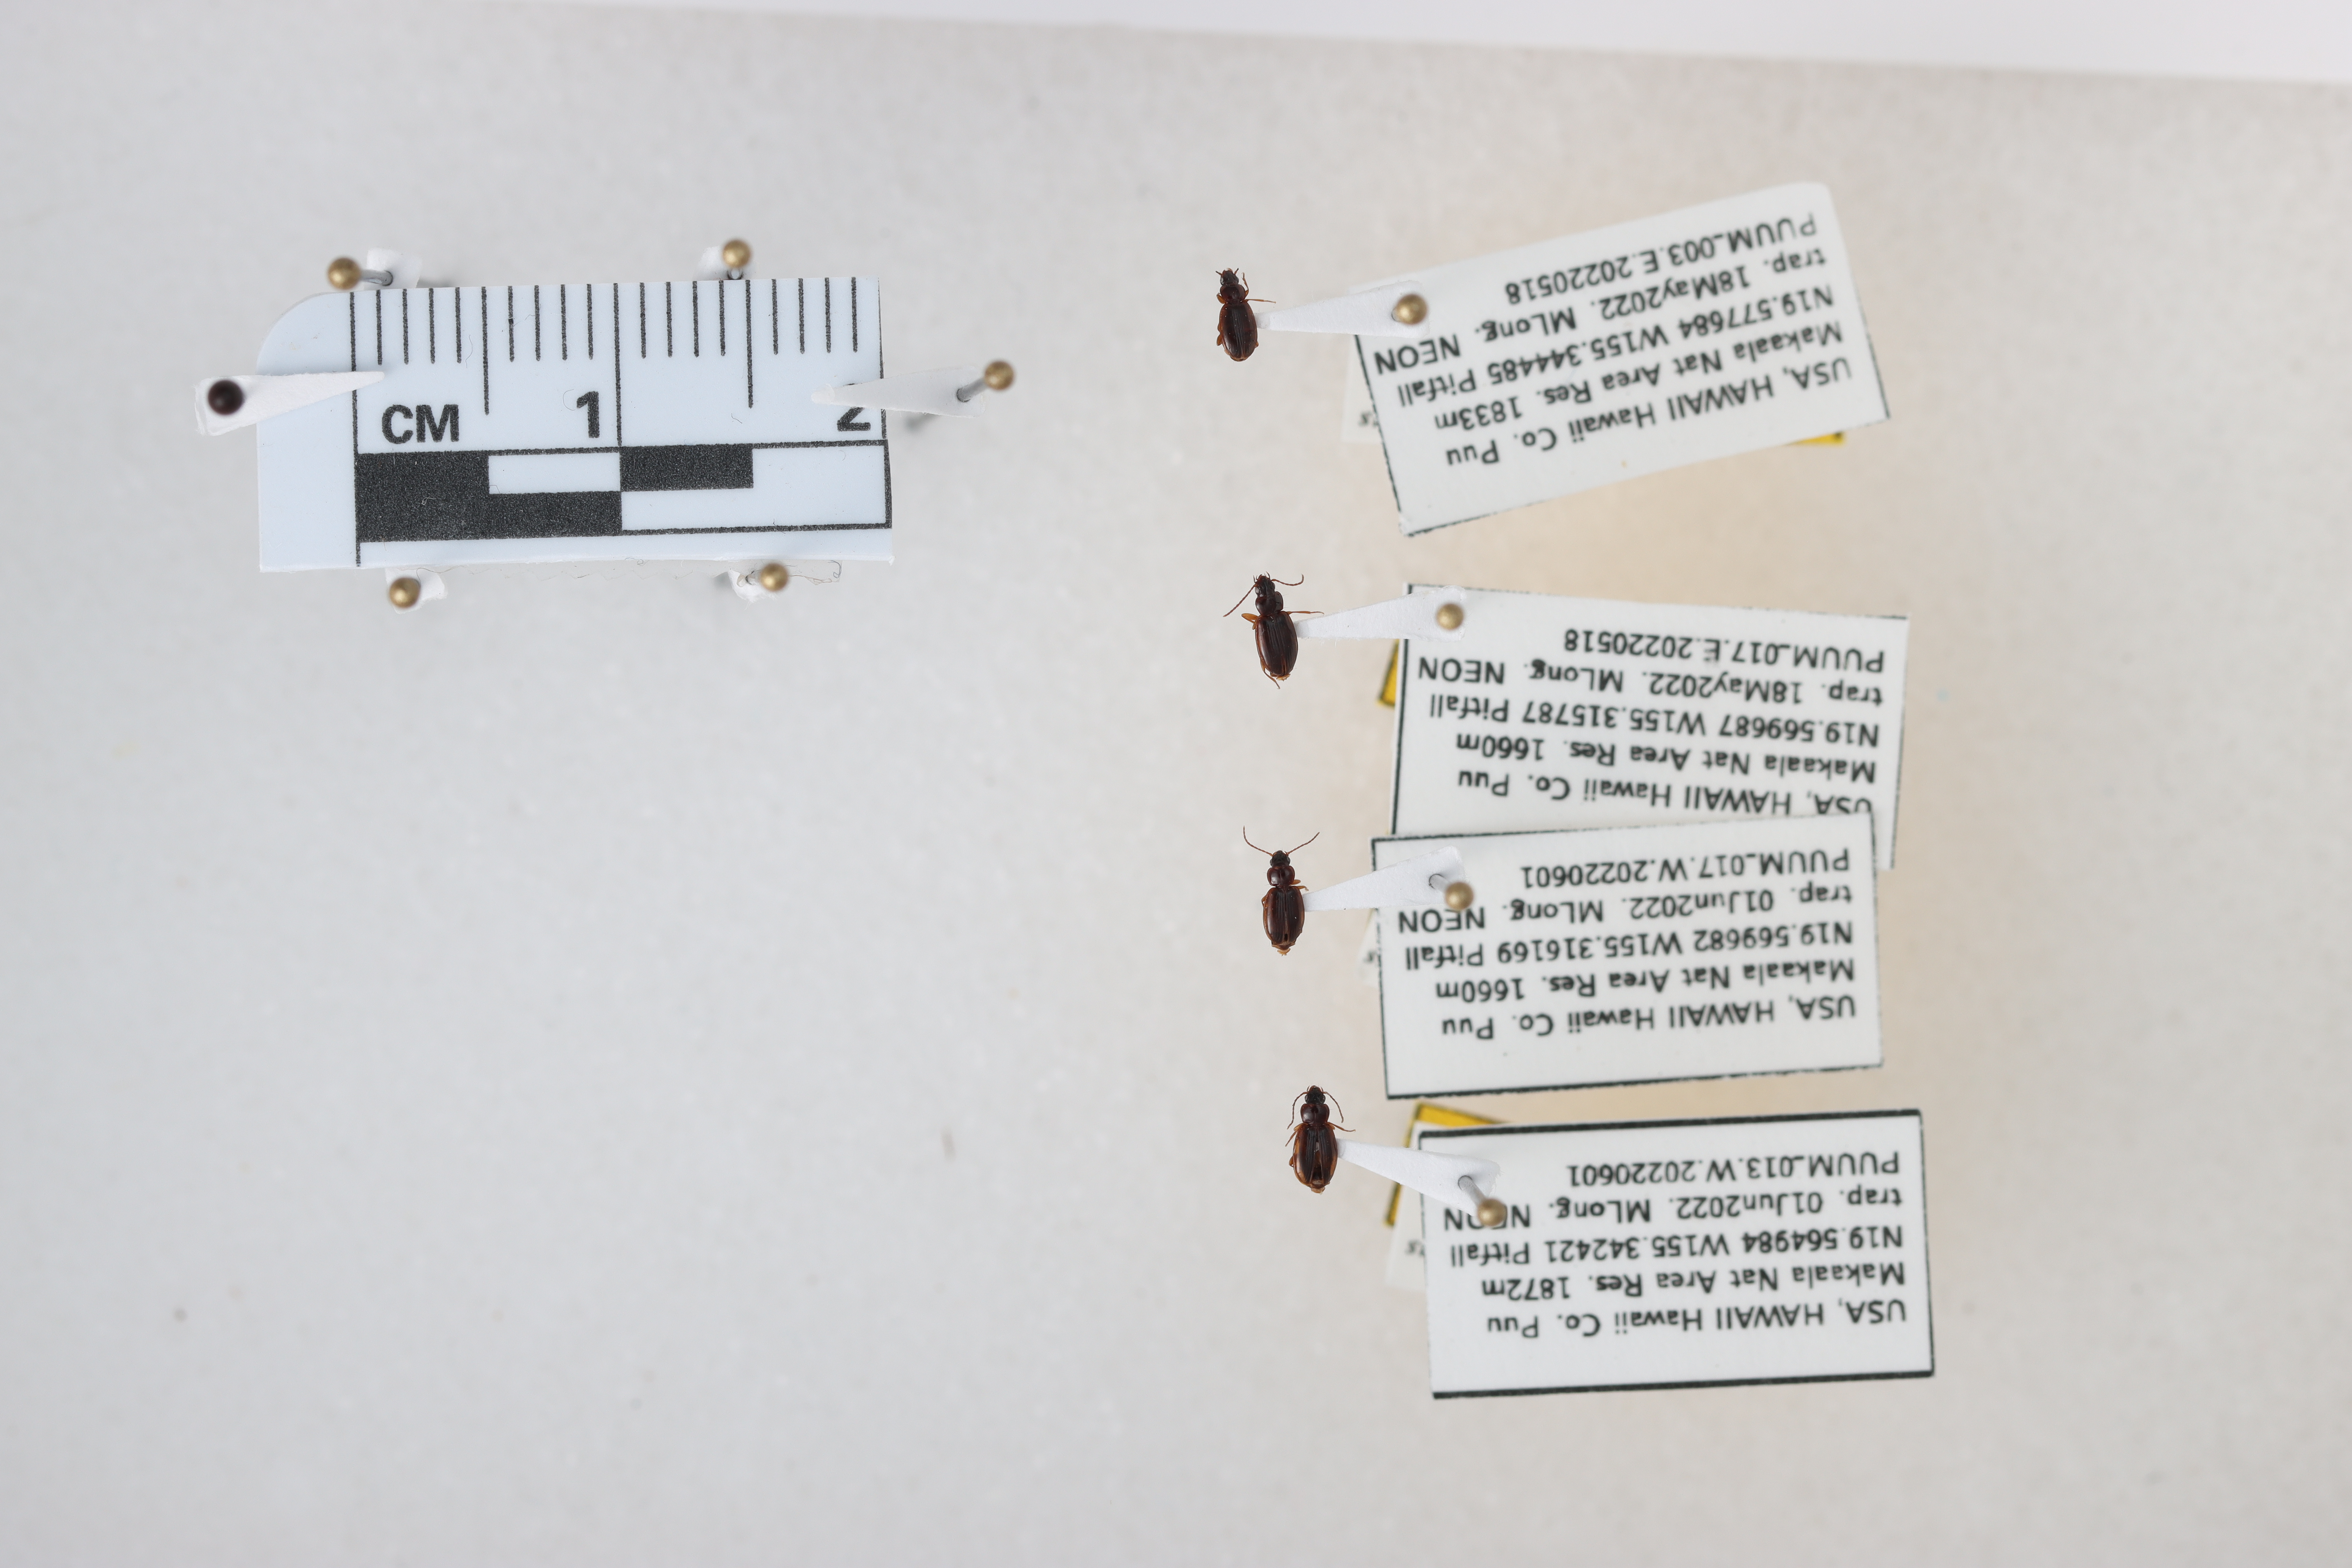
Beetle 1 — elytra length: 0.209 cm, elytra max width: 0.134 cm, basal pronotum width: 0.065 cm

Beetle 2 — elytra length: 0.226 cm, elytra max width: 0.15 cm, basal pronotum width: 0.084 cm

Beetle 3 — elytra length: 0.209 cm, elytra max width: 0.152 cm, basal pronotum width: 0.076 cm

Beetle 4 — elytra length: 0.211 cm, elytra max width: 0.15 cm, basal pronotum width: 0.084 cm